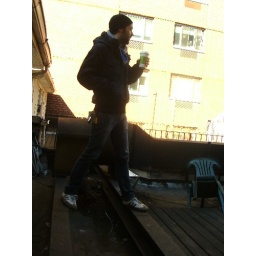
On the roof of Evan &amp;amp; Devin's apartment building in New York.